Yuriy Dehteryov

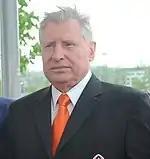
Dehteryov in 2011

Yuriy Vitaliyovych Dehteryov ("Yuriy Vitalyevich Degteryov"; 5 October 1948 – 9 October 2022) was a Ukrainian footballer who played as a goalkeeper.